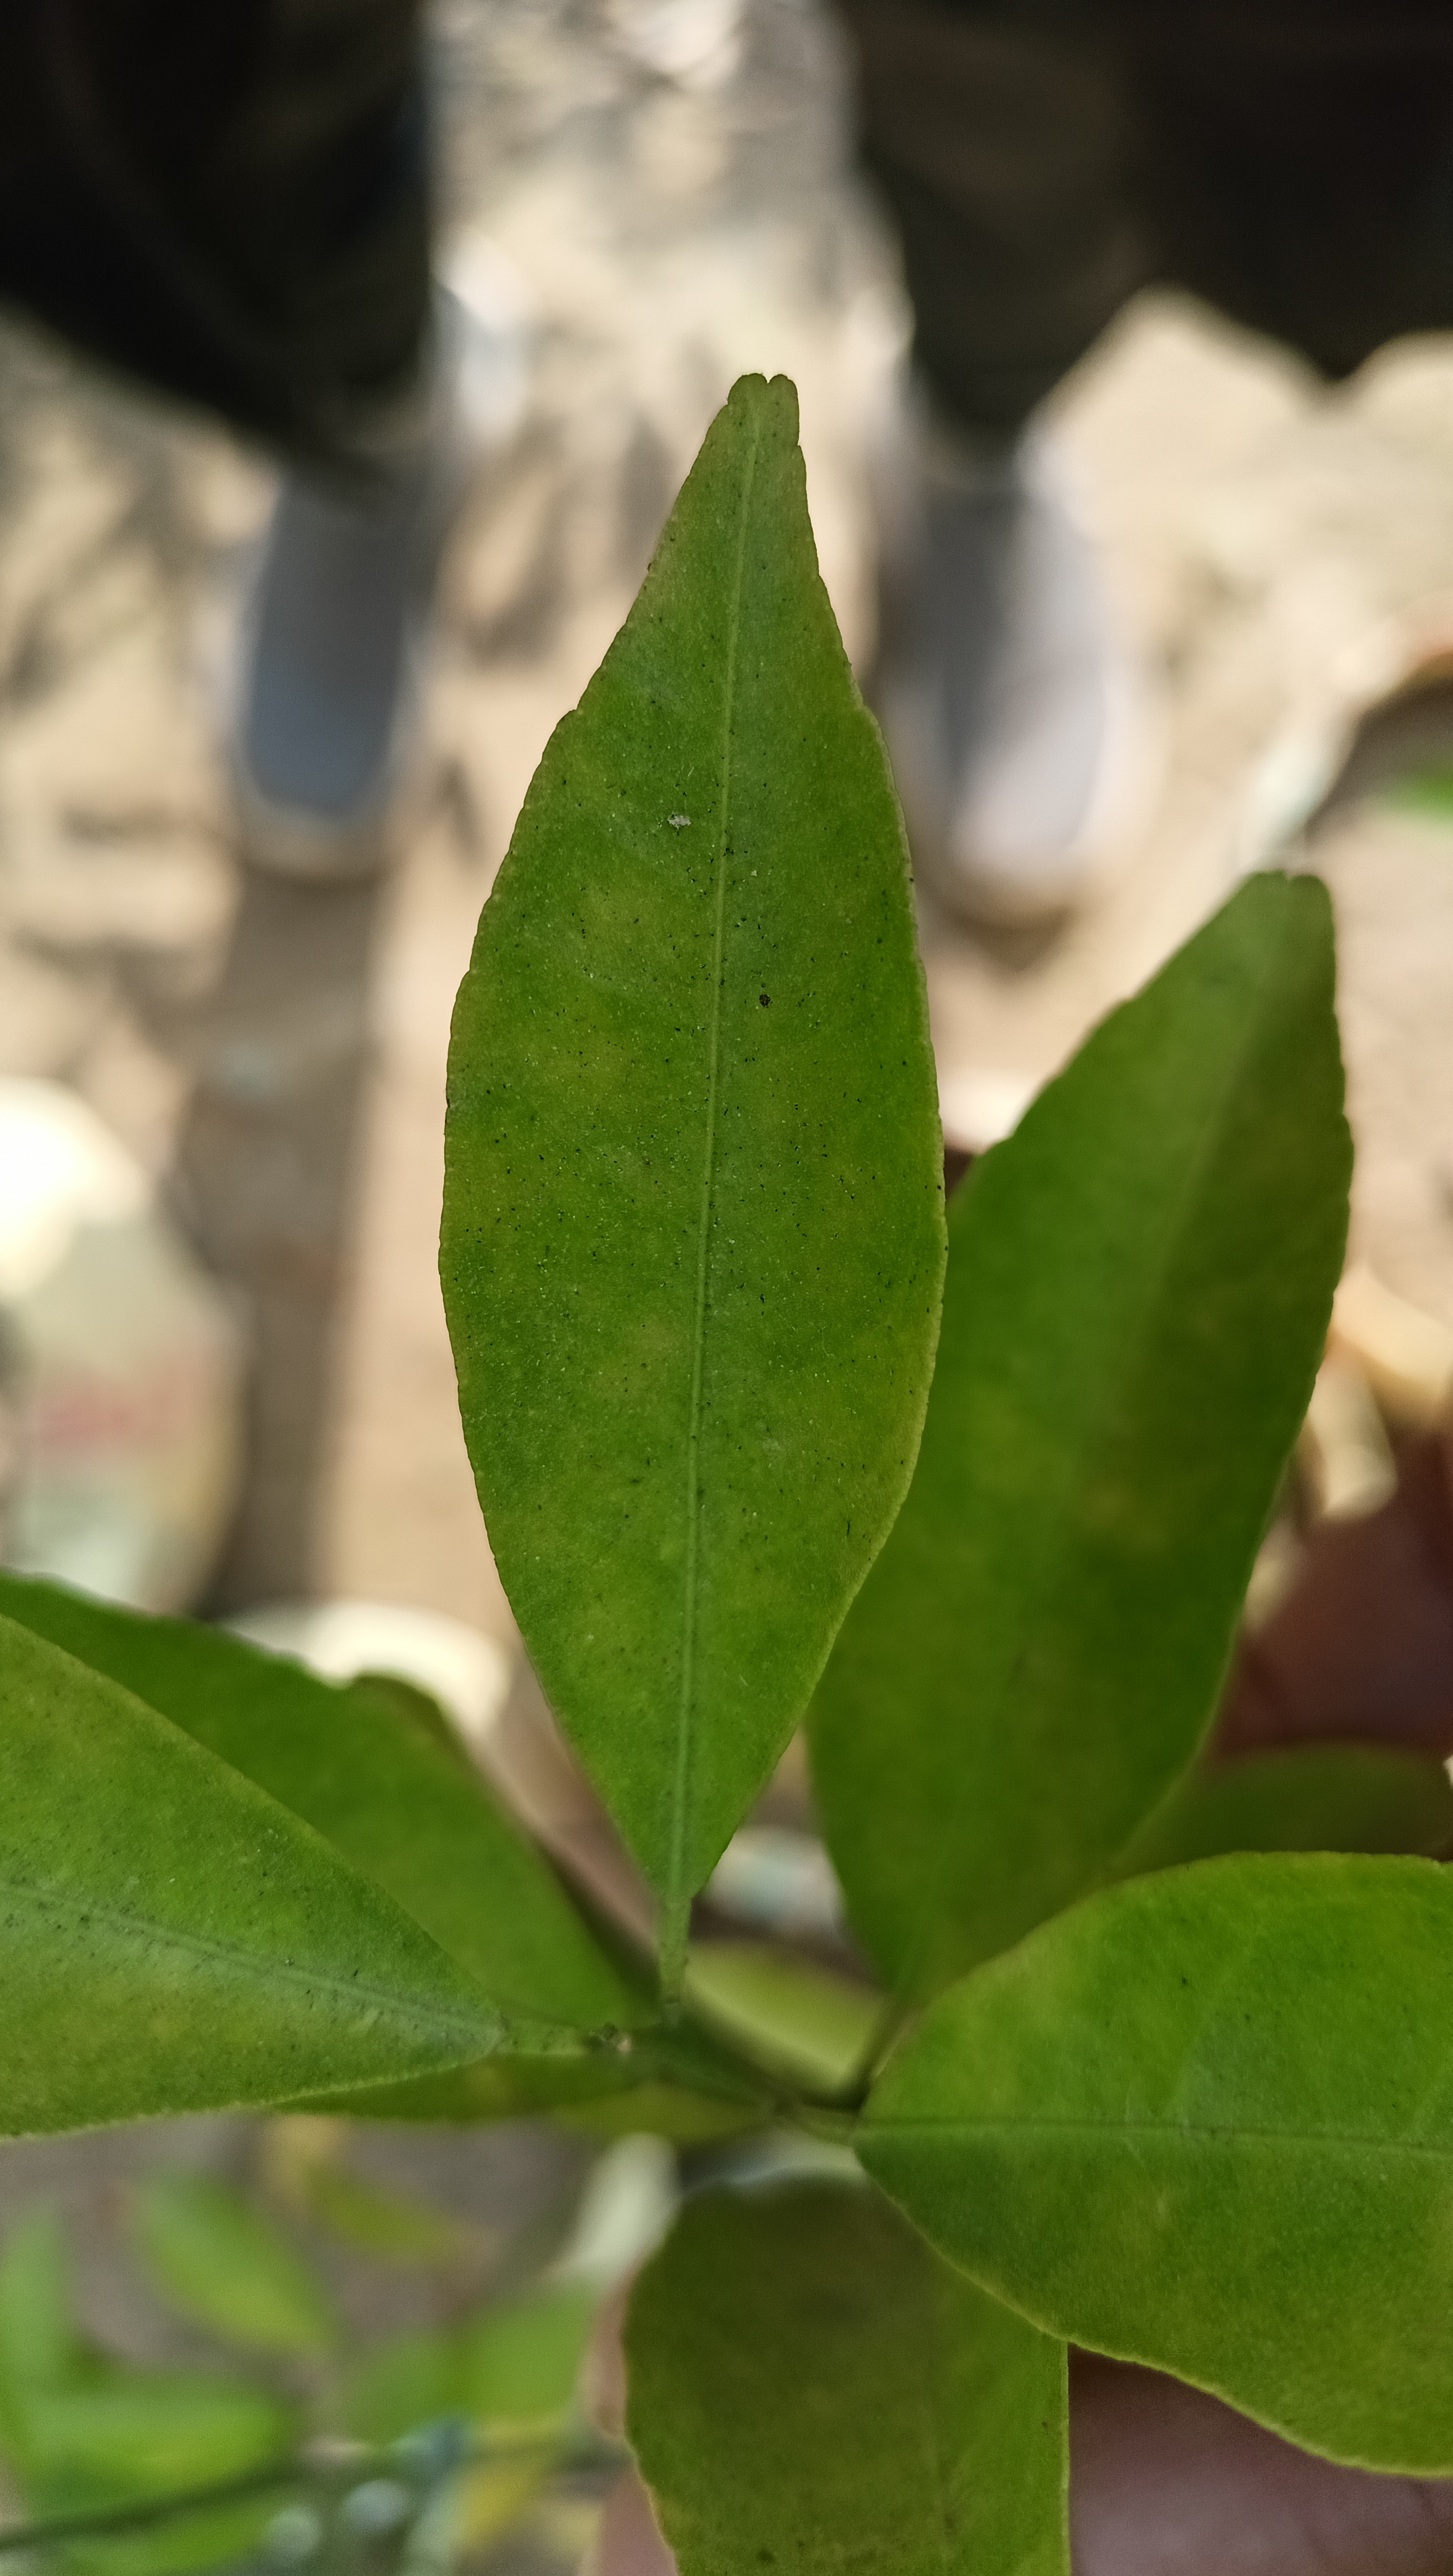
Mandarin leaf variety: Mandaring